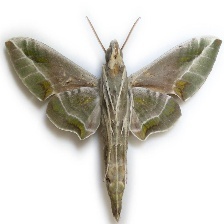
Species: OLEANDER HAWK MOTH